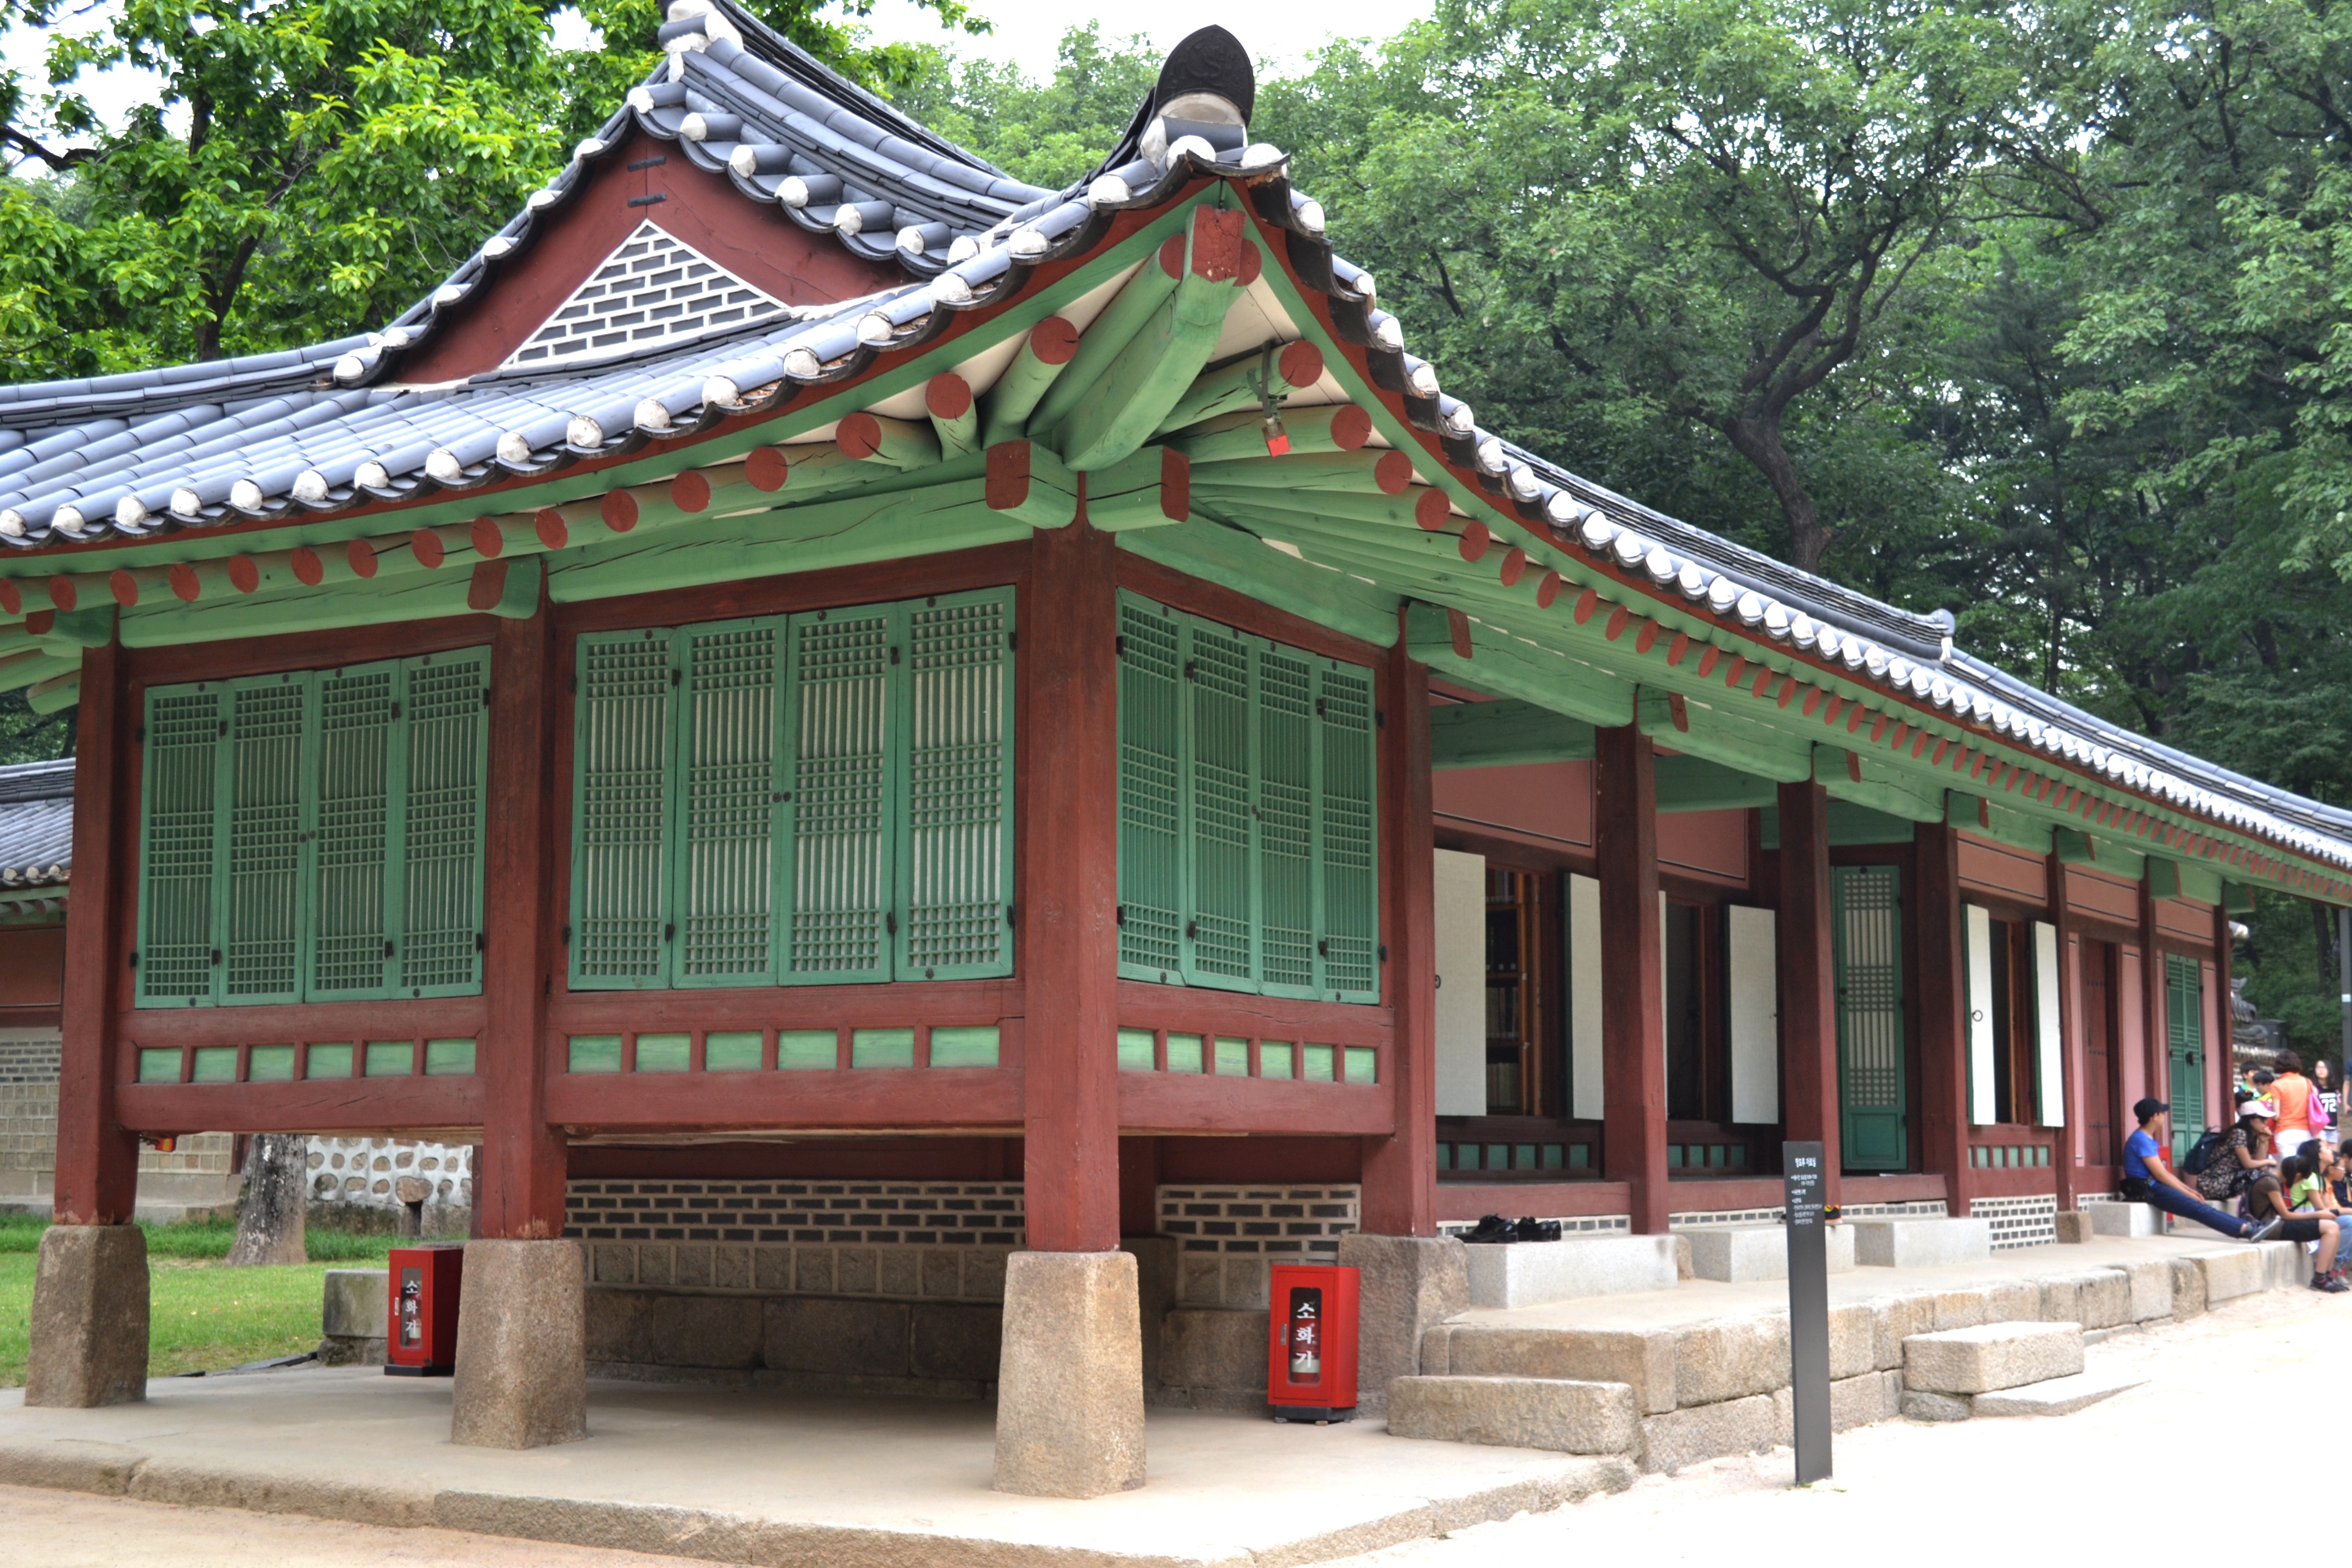
post, building, place of worship, temple, houses, pavilion, shrine, chinese architecture, traditional, republic of korea, roof tile, shinto shrine, jongmyo shrine